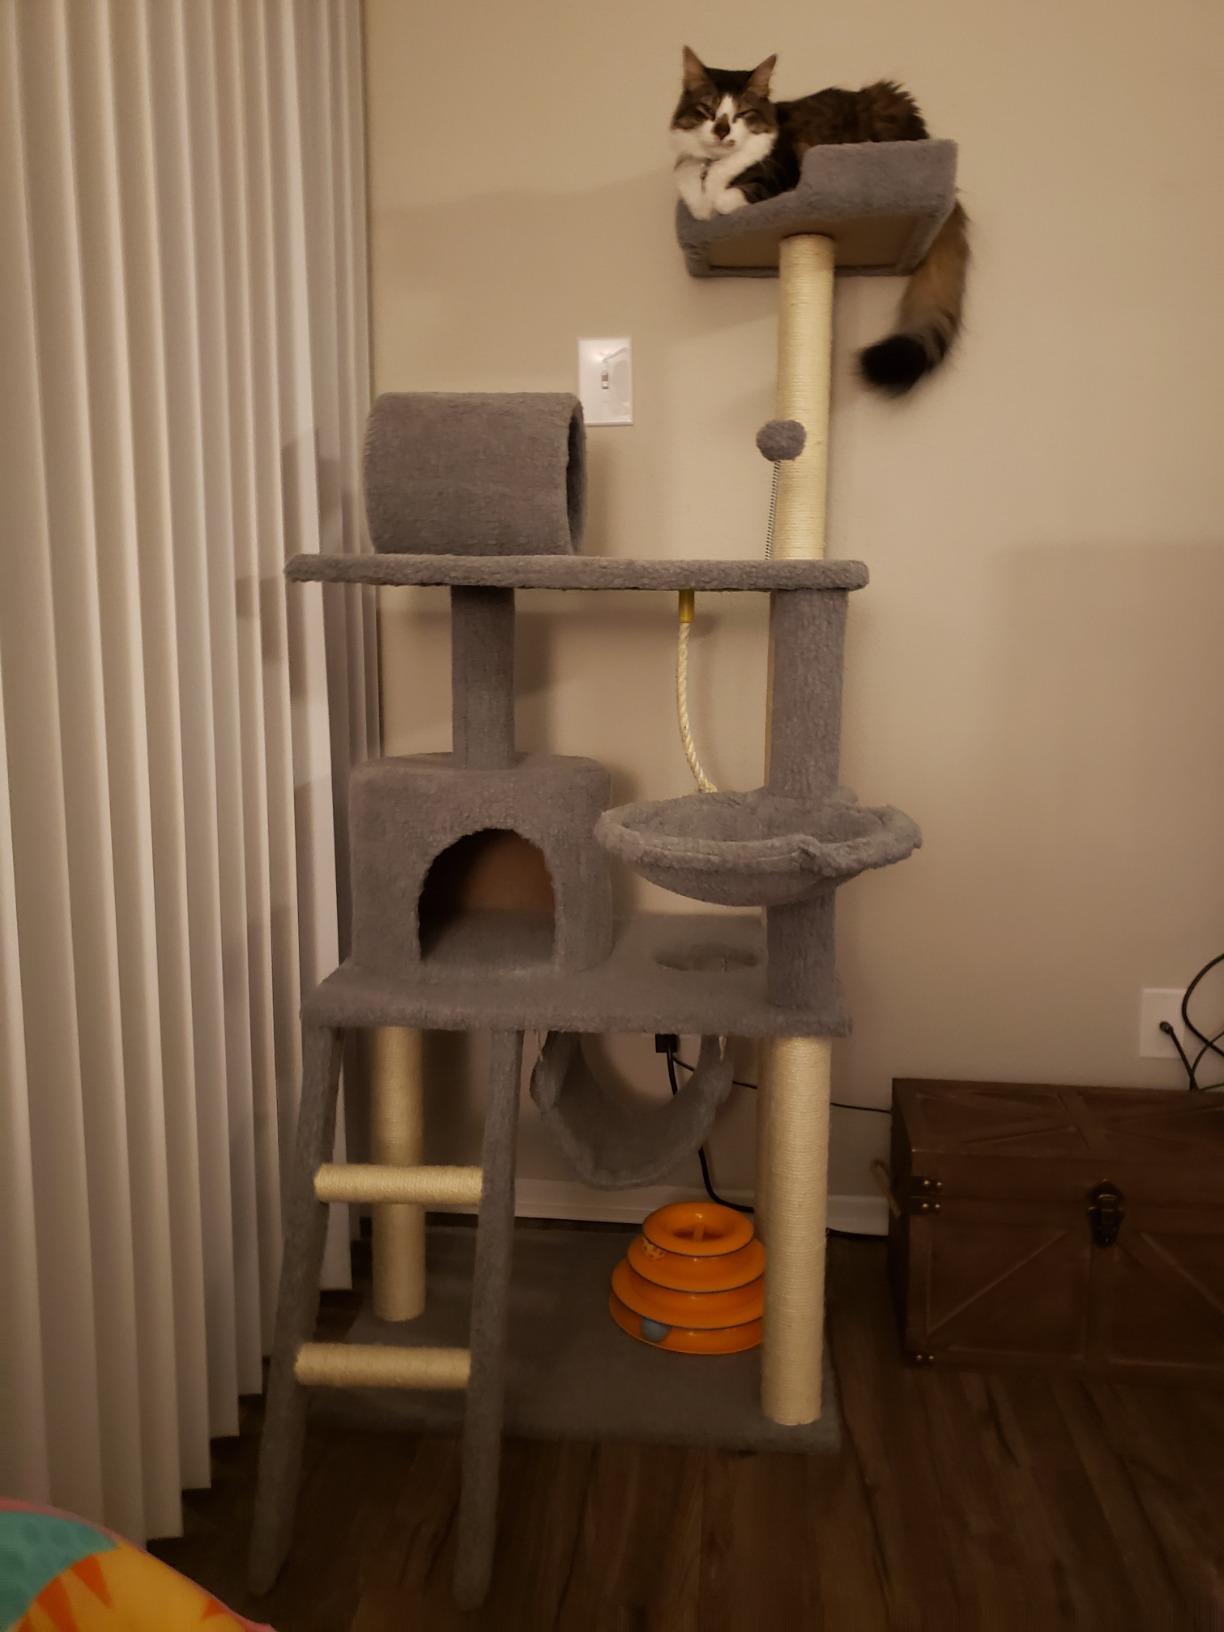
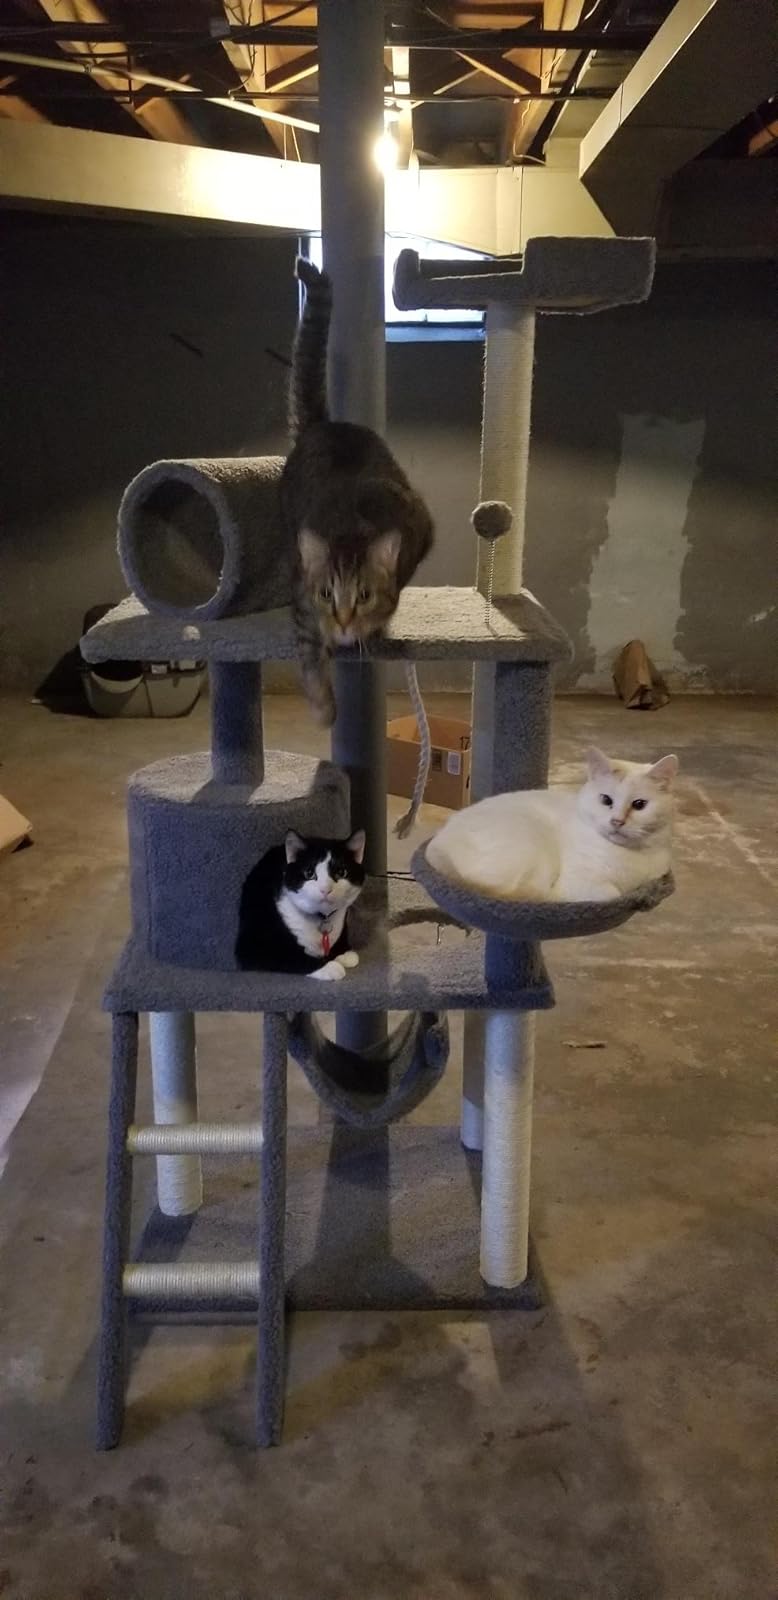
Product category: items_cat tree
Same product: yes